Vincent Lo

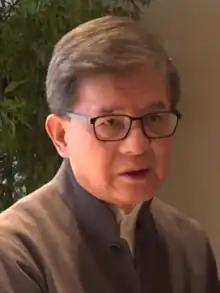
Vincent Lo in 2021

Vincent Lo Hong-sui, GBM, GBS, JP (born 18 April 1948) is a Hong Kong businessman. He is the chairman of Hong Kong–based Shui On Group, a building-materials and construction firm. He graduated from the University of New South Wales, Australia, in 1969. Upon returning to Hong Kong, started business with the sum of HK$100,000 (US$16,700) borrowed from his father, Hong Kong property tycoon Lo Ying-shek.